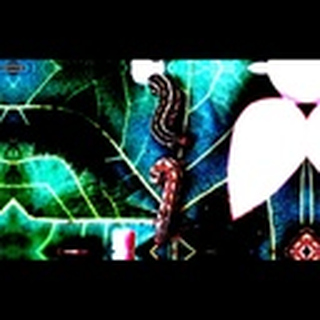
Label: cotton_army_worm